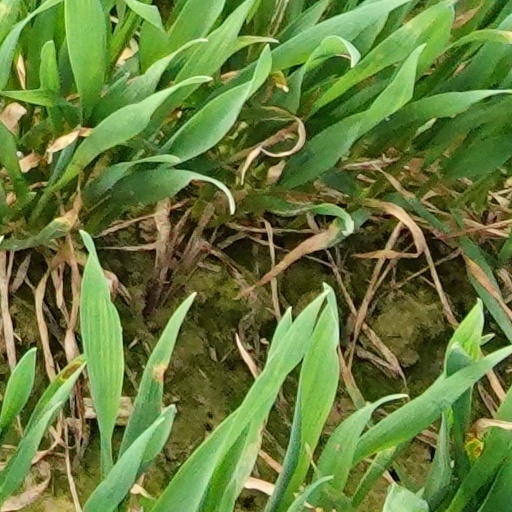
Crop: wheat